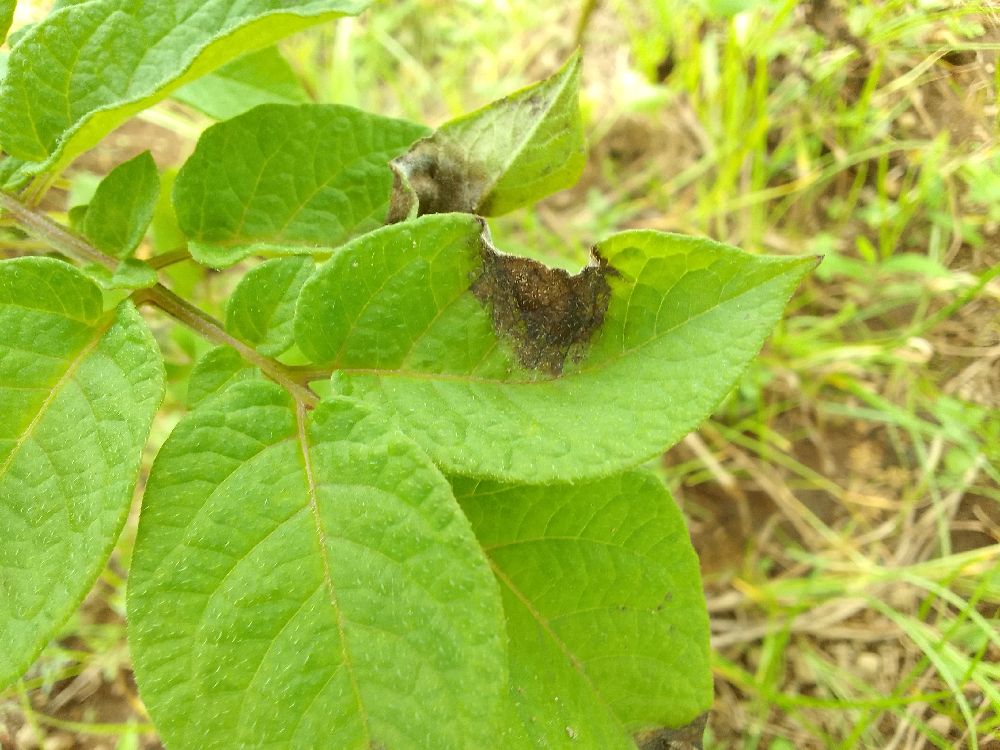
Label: Late blight